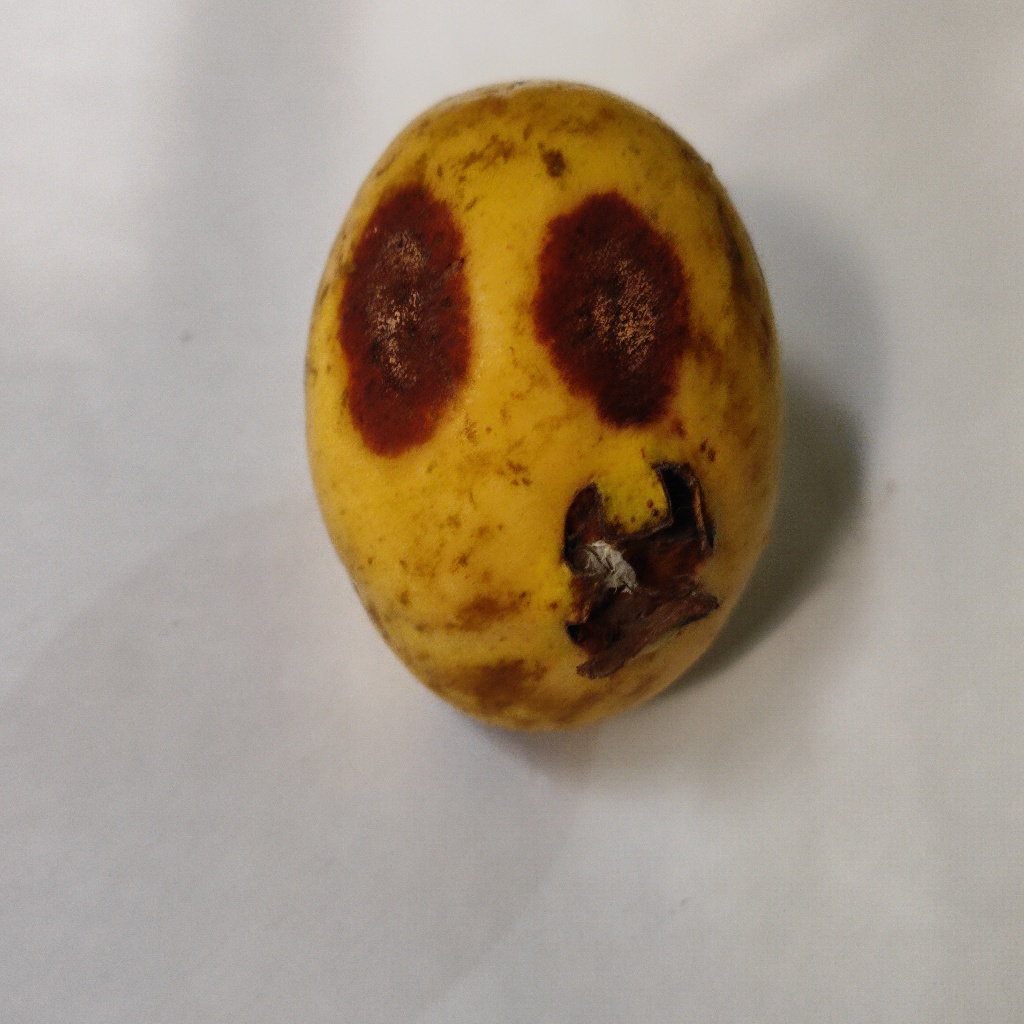
Crop: guava
Quality class: Defect